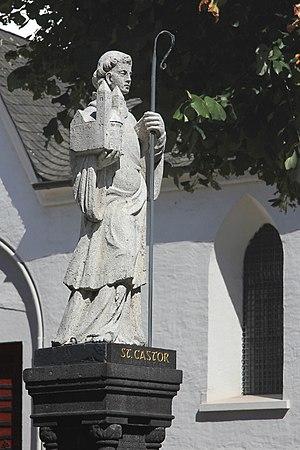
Saint Castor de Karden, est un saint catholique, évangélisateur de la vallée de la Moselle, patron de Coblence, fêté le 13 février.